Shuanghuan SCEO

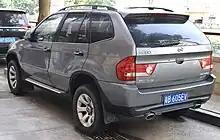
The rear of the Shuanghuan SCEO, which BMW alleged is a blatant copy of its X5 model

The SCEO's design was the cause of many disputes when the company wanted to show it at the Frankfurt Motor Show in 2007.